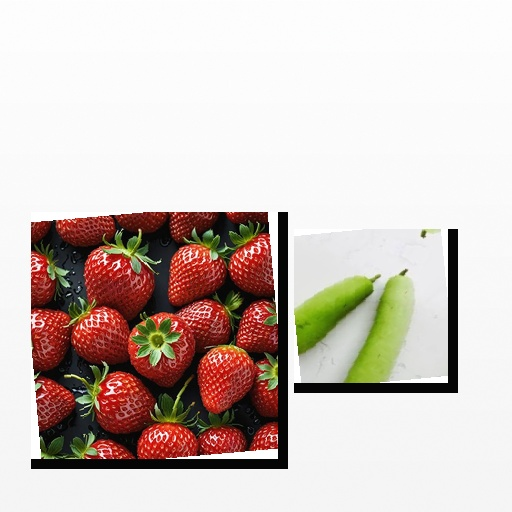
Food items: bottle_gourd, strawberry